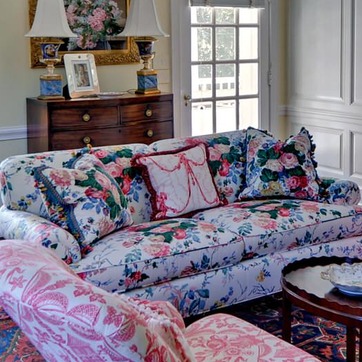
Material: fabric